Abolhassan Sadighi

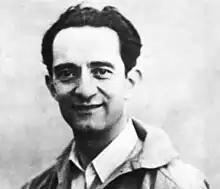
Master Abolhassan Khan Sadighi

Abolhassan Sadighi (5 October 1894 – 11 December 1995) was an Iranian sculptor and painter and was known as Ostad Sadighi (English: Master Sadighi). He was a student and disciple of Kamal-ol-molk.